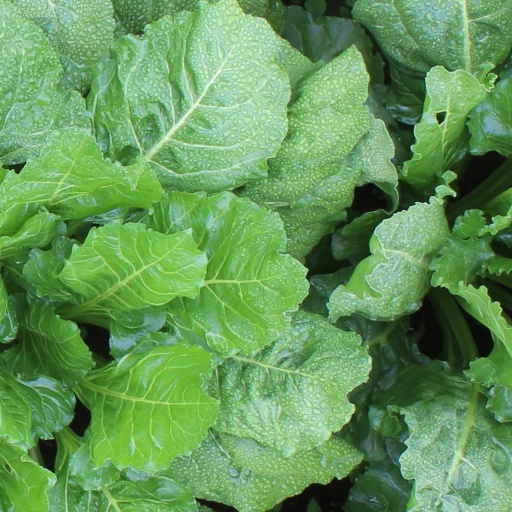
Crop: sugar beet